John Doane

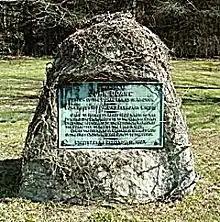
Memorial erected in 1907 by descendants of John Doane.

John Doane stated he was born in England and in his 1678 will he stated he was about eighty-eight years of age, making his birth year to be about 1590. Nothing else is known of his English ancestry. There is no record of John Doane being in Leiden, Holland, although he was a Plymouth church deacon.